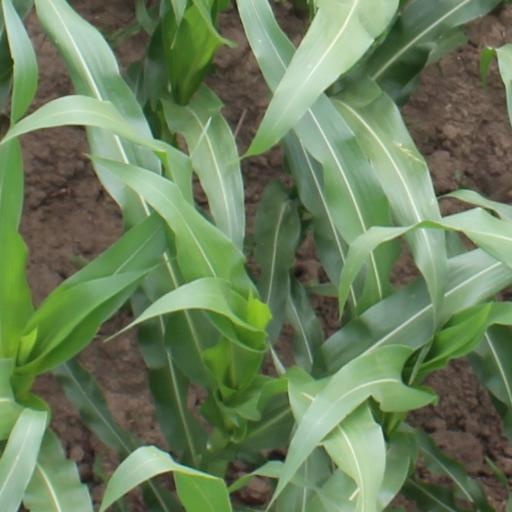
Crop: maize; corn